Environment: real
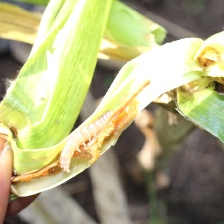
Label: fall_armyworm